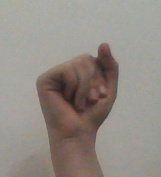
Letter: saad